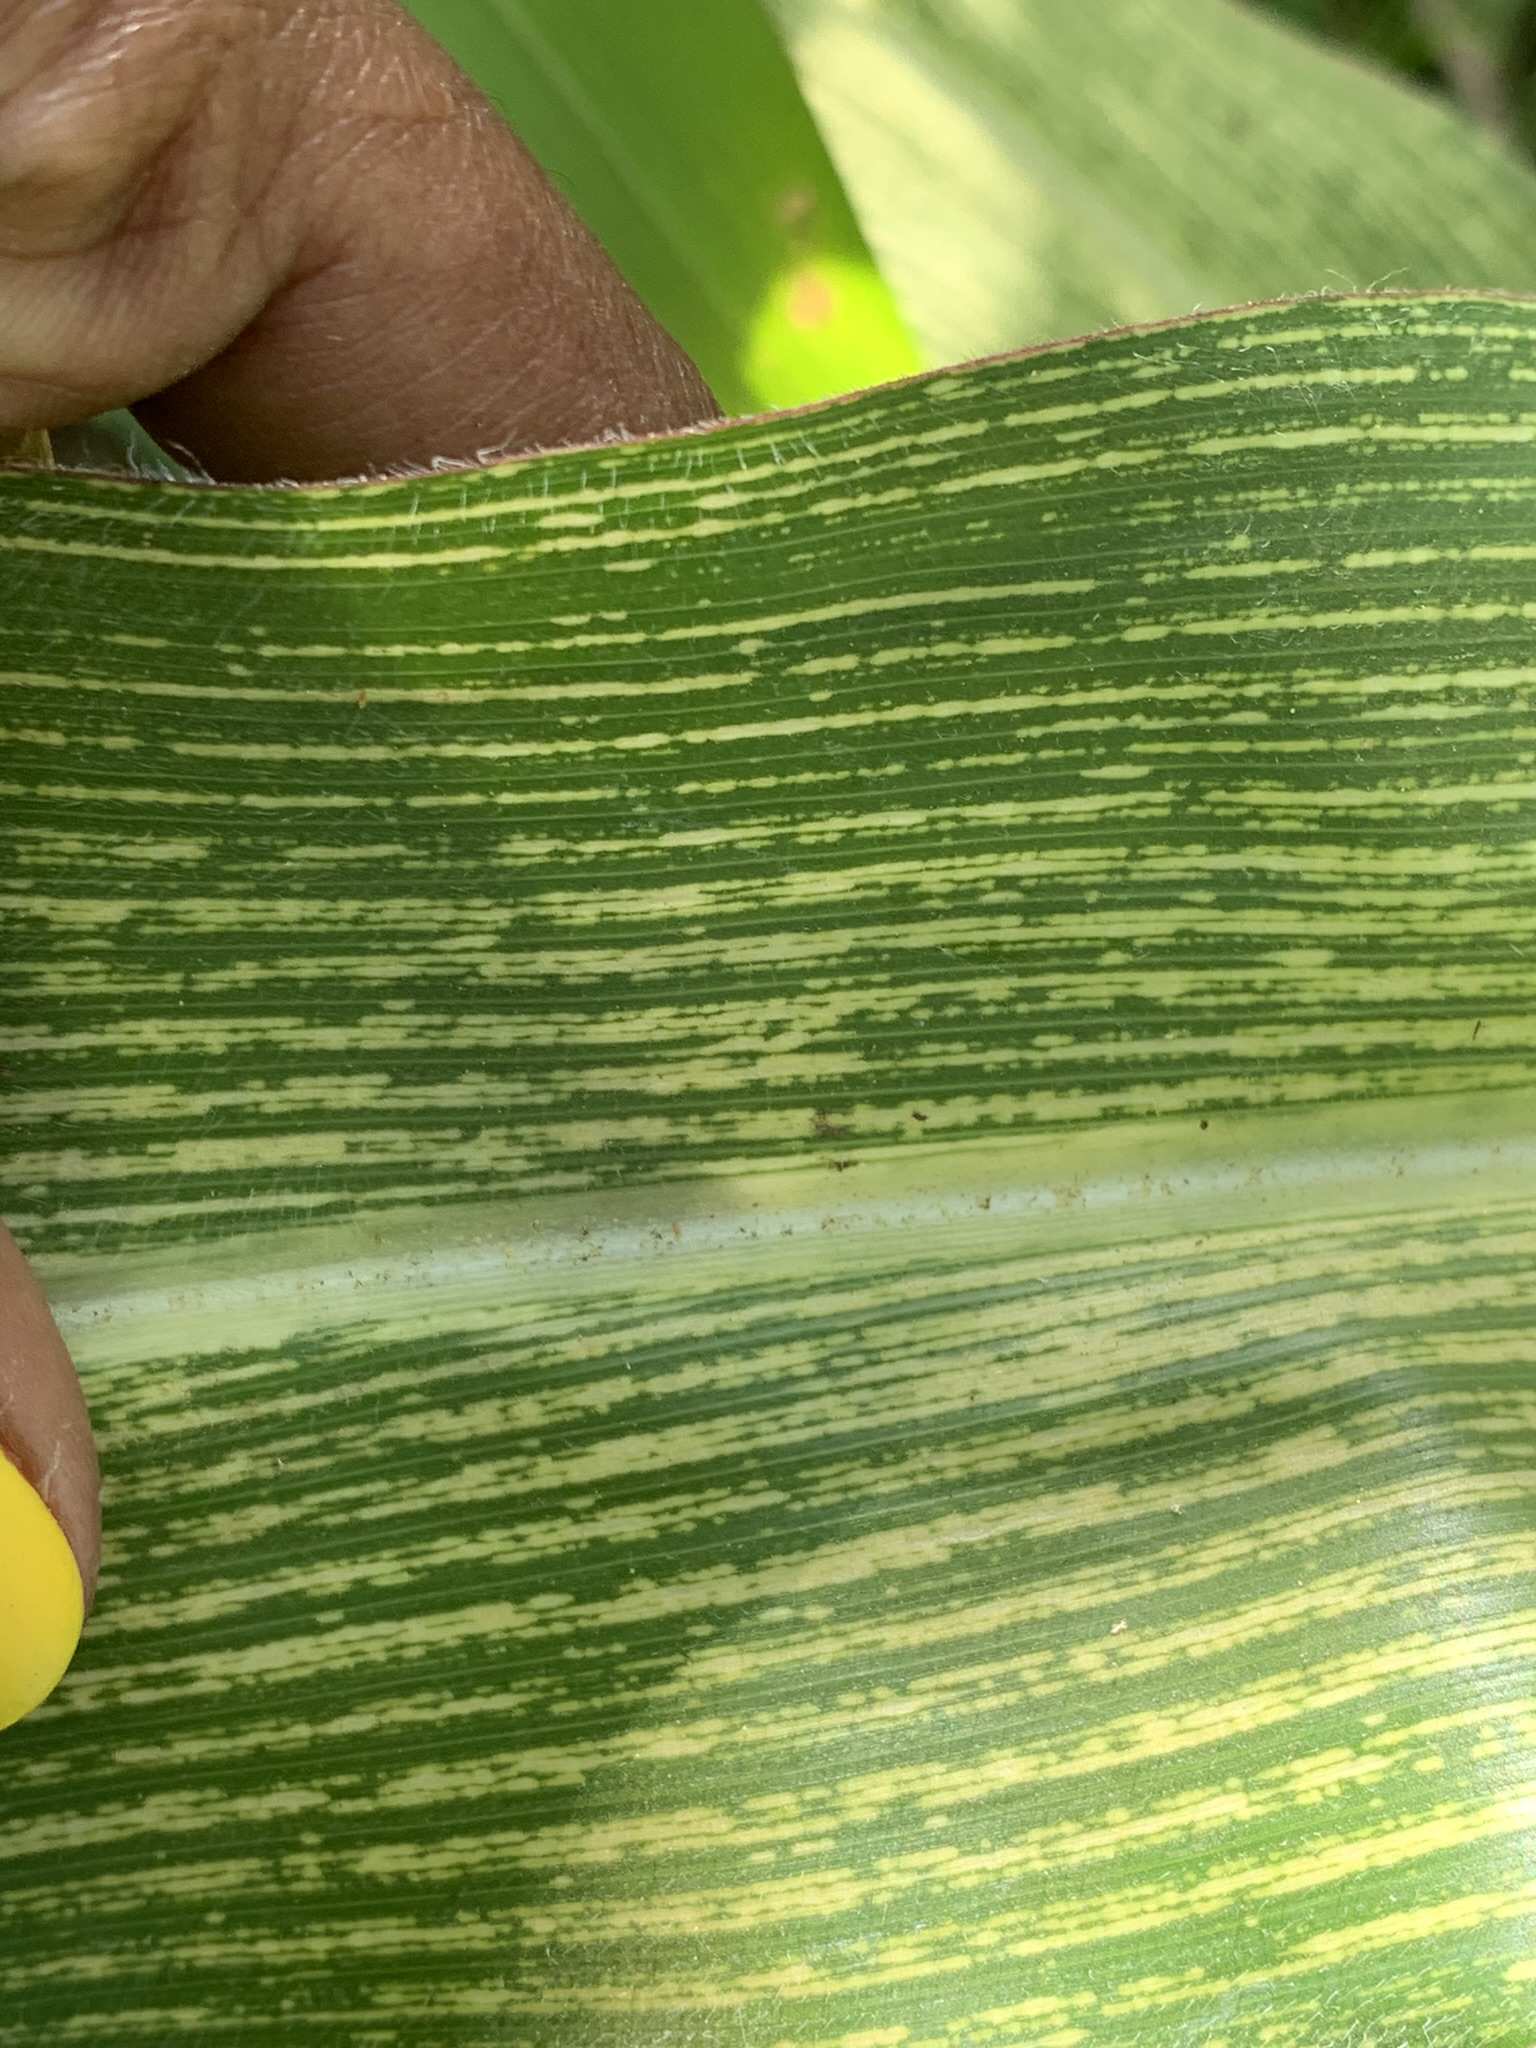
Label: MSV